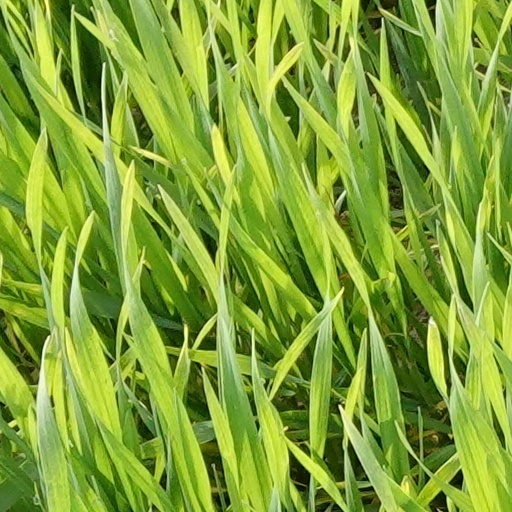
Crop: wheat